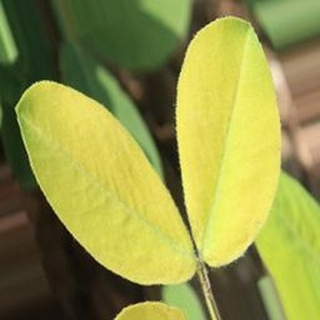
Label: groundnut_nutrition_deficiency